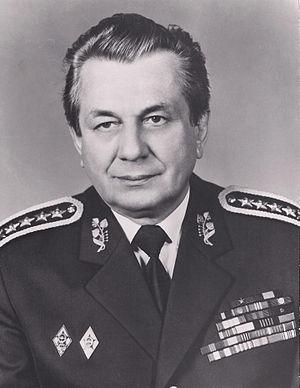
Milán Václavík est un colonel-général tchécoslovaque d'origine slovaque. Il a été ministre de la défense de la Tchécoslovaquie entre 1985 et 1989.